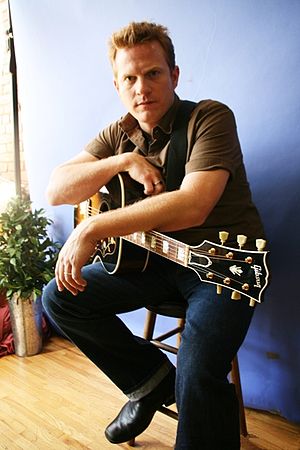
Jace Everett
Jace Everett, 2009
Jace Everett er en amerikansk countrysanger. Jace Everett har lavet introsangen til den amerikanske vampyrserie True Blood.